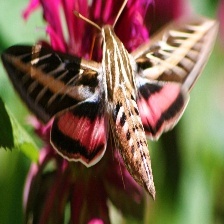
Species: WHITE LINED SPHINX MOTH